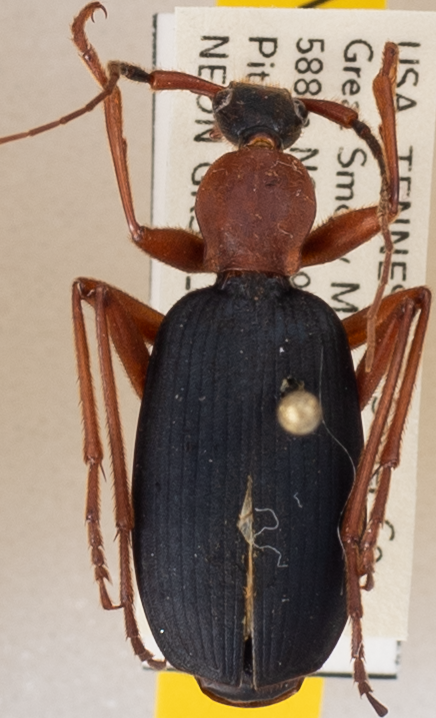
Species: Galerita bicolor
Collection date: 2019-07-23
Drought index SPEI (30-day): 1.224
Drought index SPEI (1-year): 2.09
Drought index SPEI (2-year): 2.09